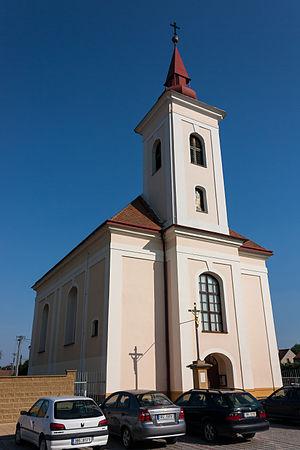
Unkovice est une commune du district de Brno-Campagne, dans la région de Moravie-du-Sud, en République tchèque. Sa population s'élevait à 1 208 habitants en 2017.